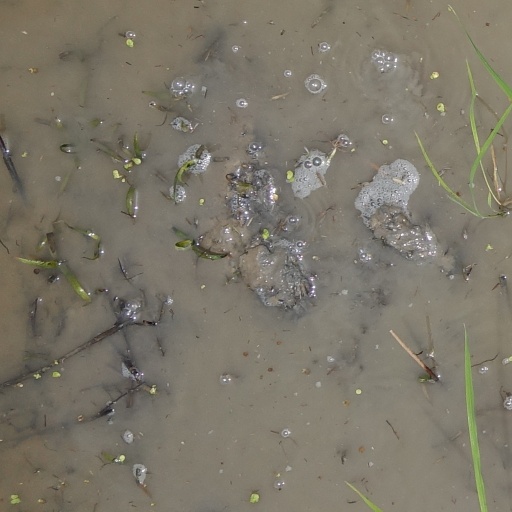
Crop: rice